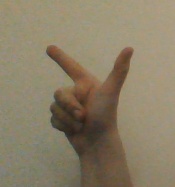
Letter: yaa